The Beautiful Person

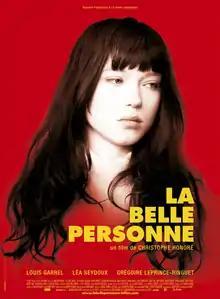
Theatrical release poster

The Beautiful Person is a 2008 French teen comedy-drama film directed by Christophe Honoré from a screenplay he co-wrote with Gilles Taurand. It is a modernised adaptation of the 1678 French novel "La Princesse de Clèves". Honoré was inspired to make the film after then-French president Nicolas Sarkozy repeatedly criticised the book as irrelevant in regard to modern life.